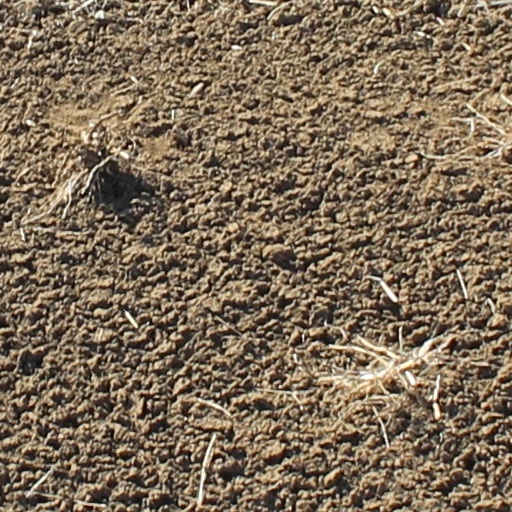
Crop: wheat